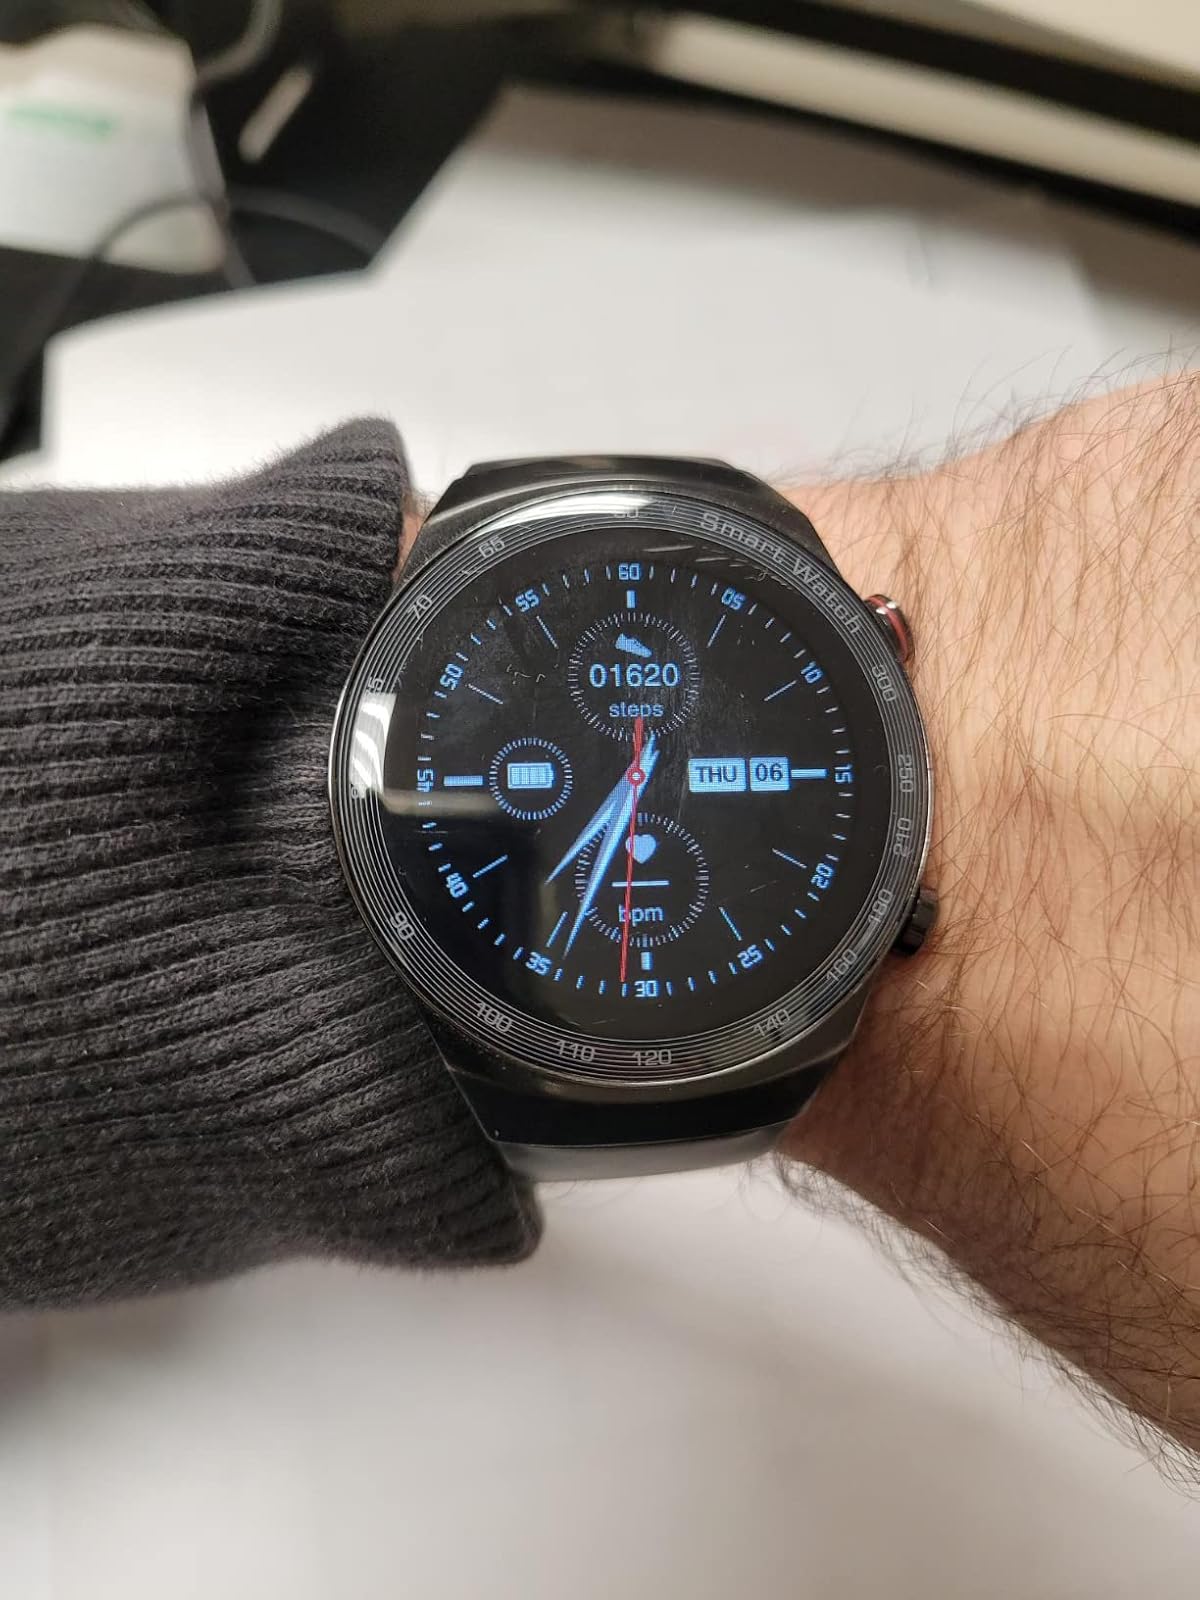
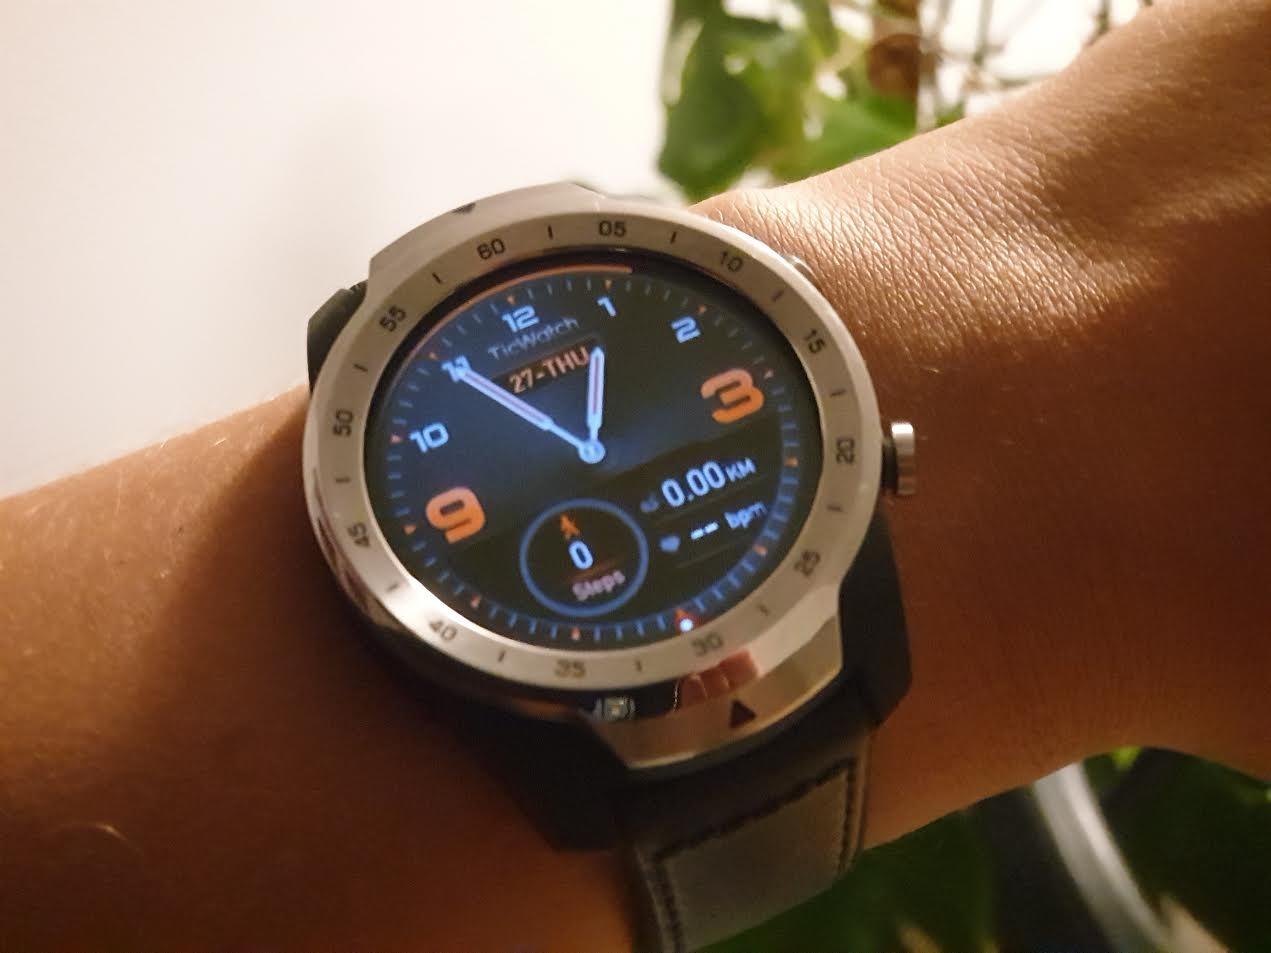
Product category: smartwatch
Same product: no